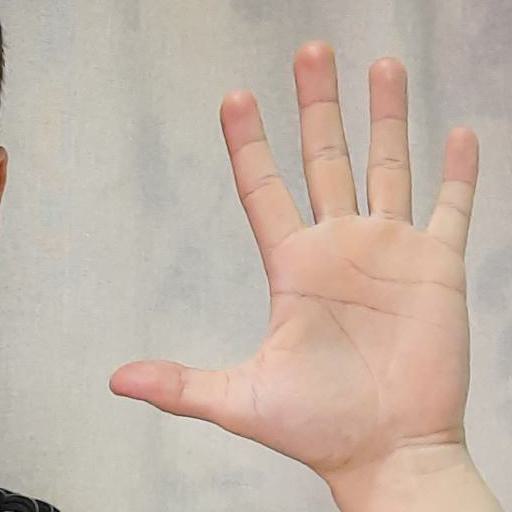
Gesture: palm